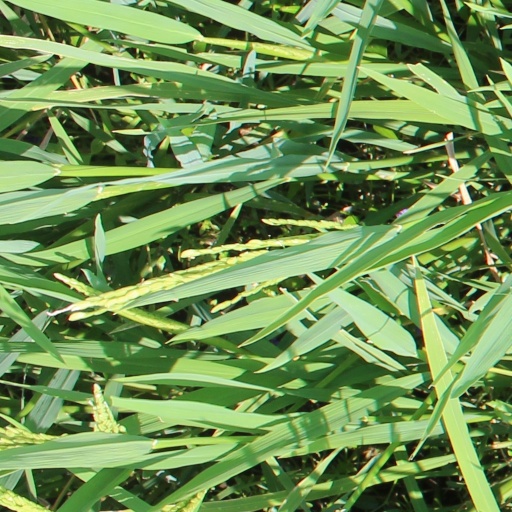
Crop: rice